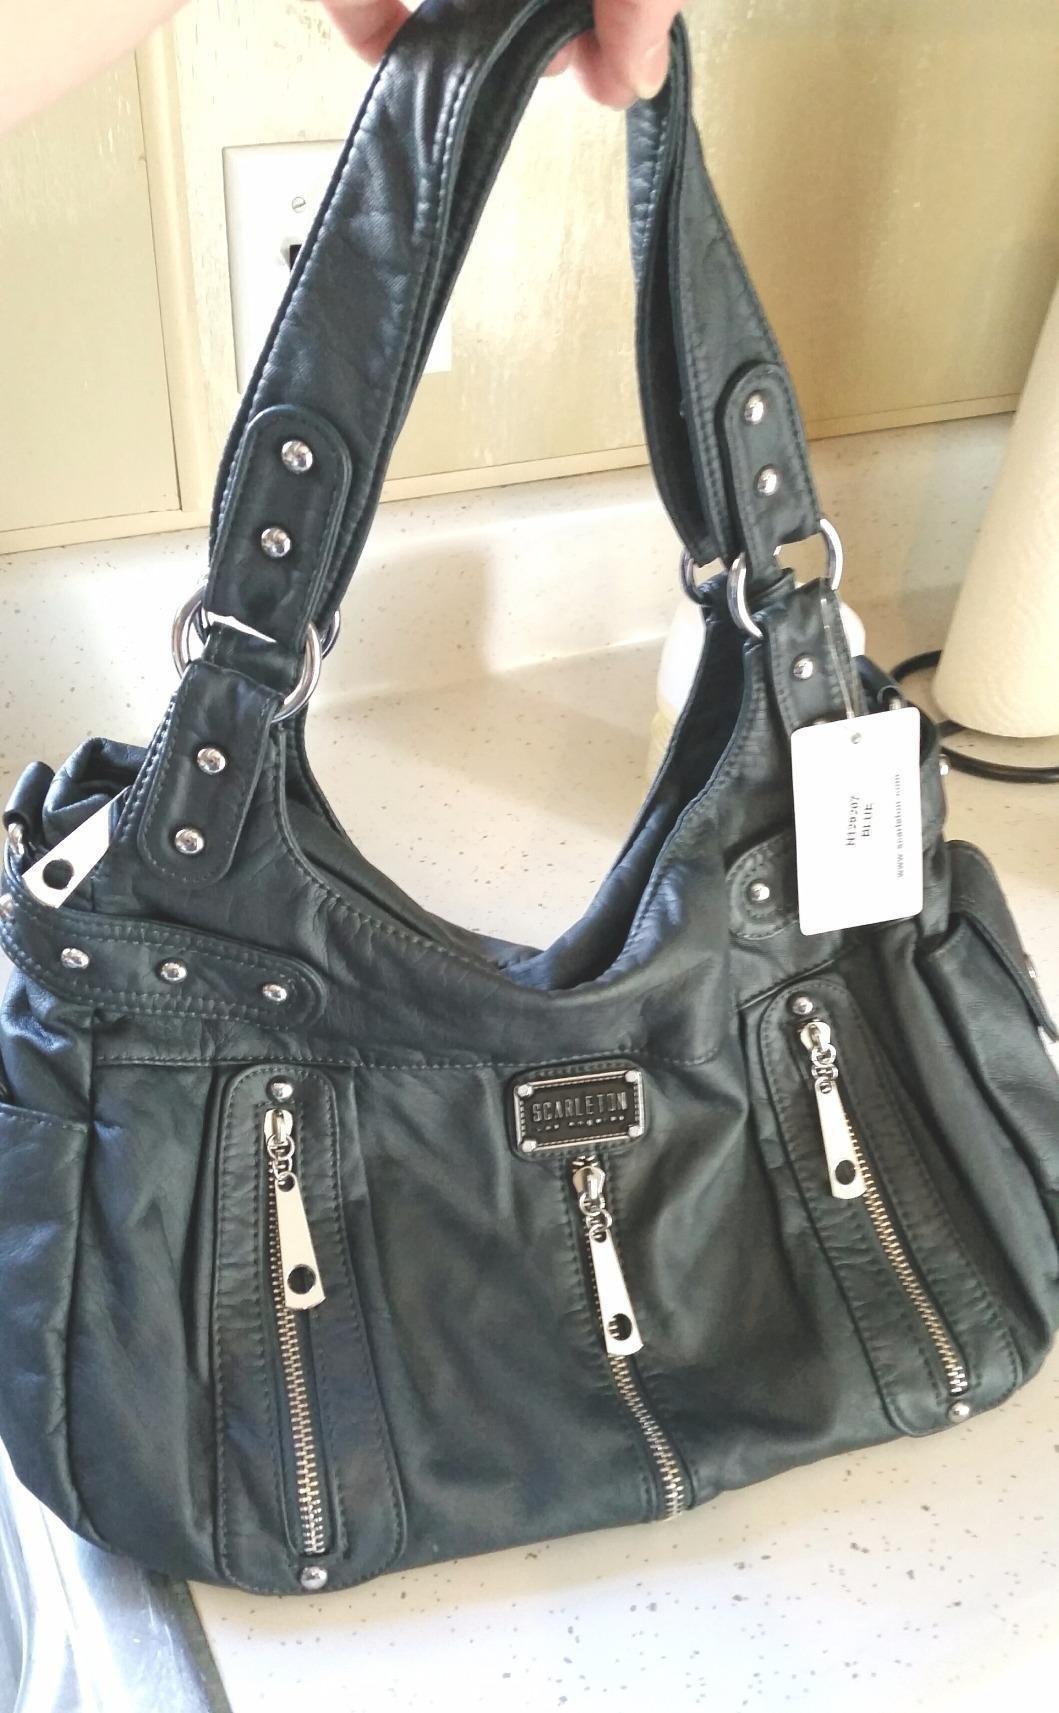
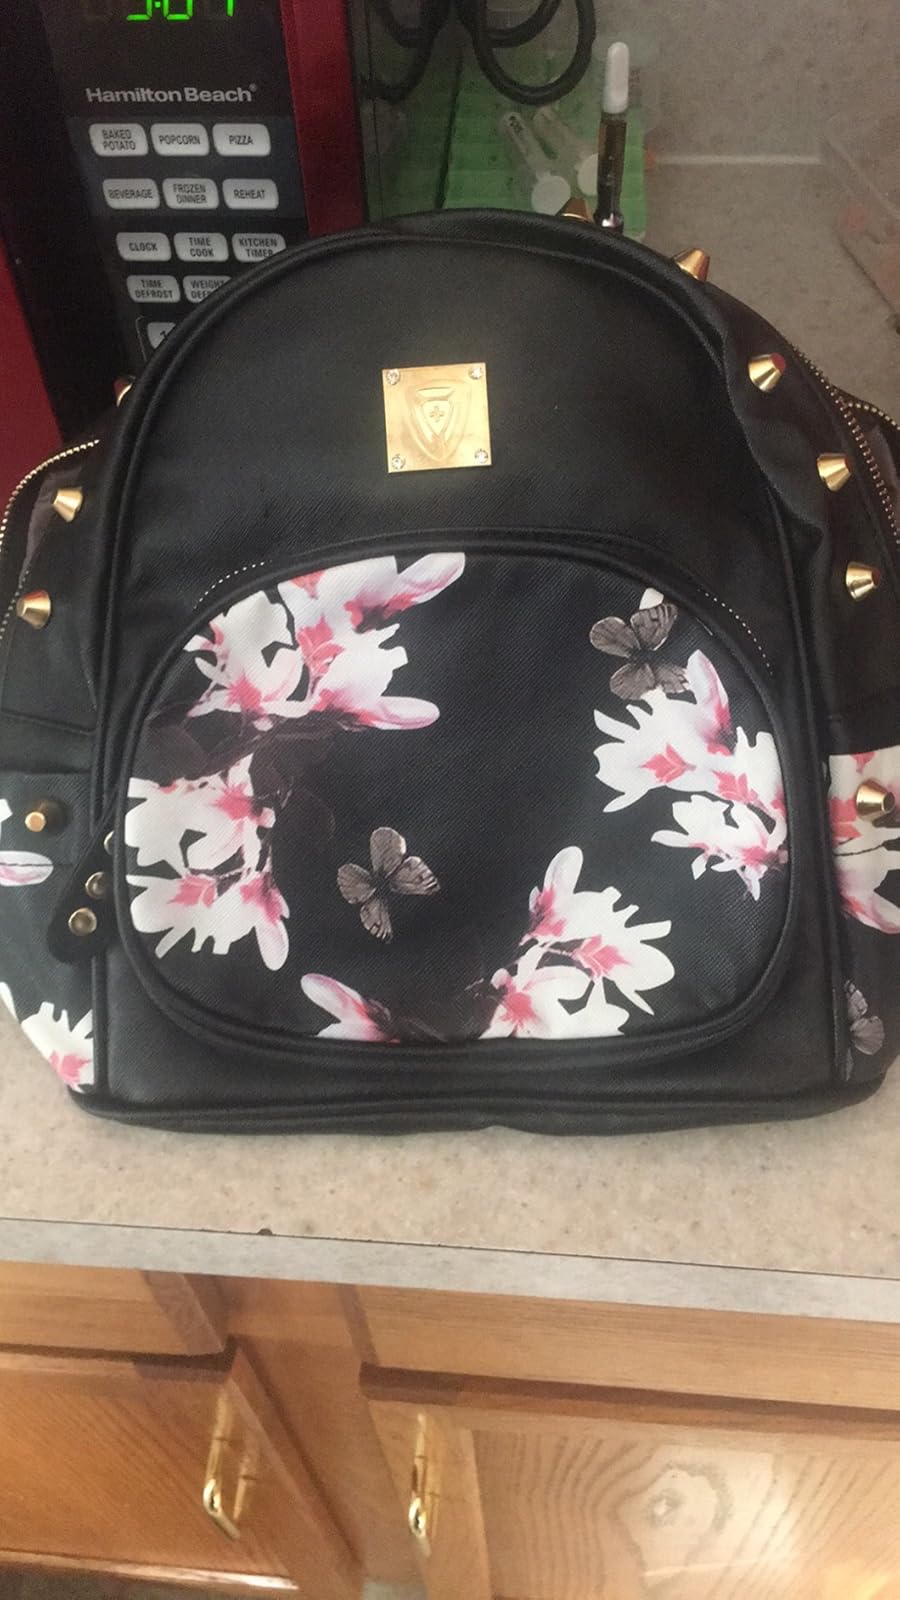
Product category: accessories_handbag
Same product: no